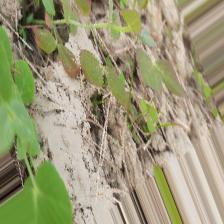
Label: Lentil Rust